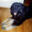
Label: dog